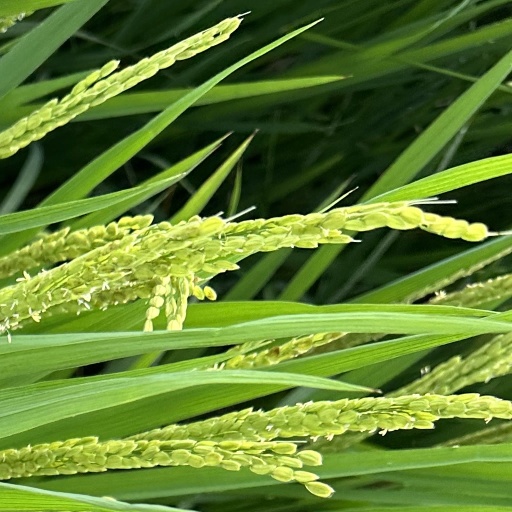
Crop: rice